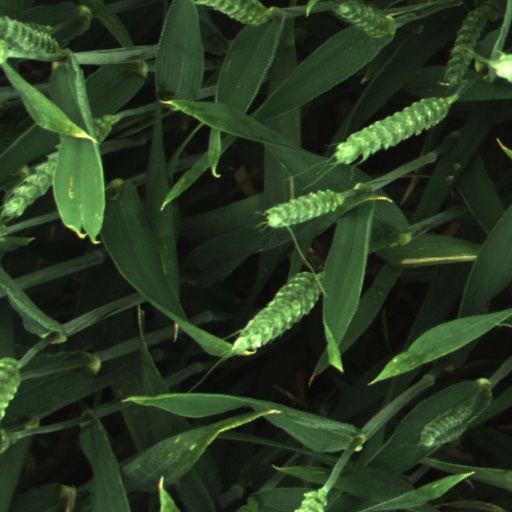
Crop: wheat